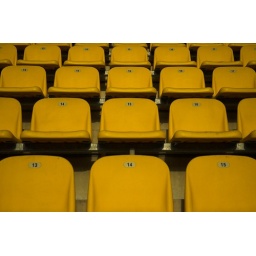
Yellow numbered seats in the upper bowl of Asiad Stadium, Busan, South Korea.